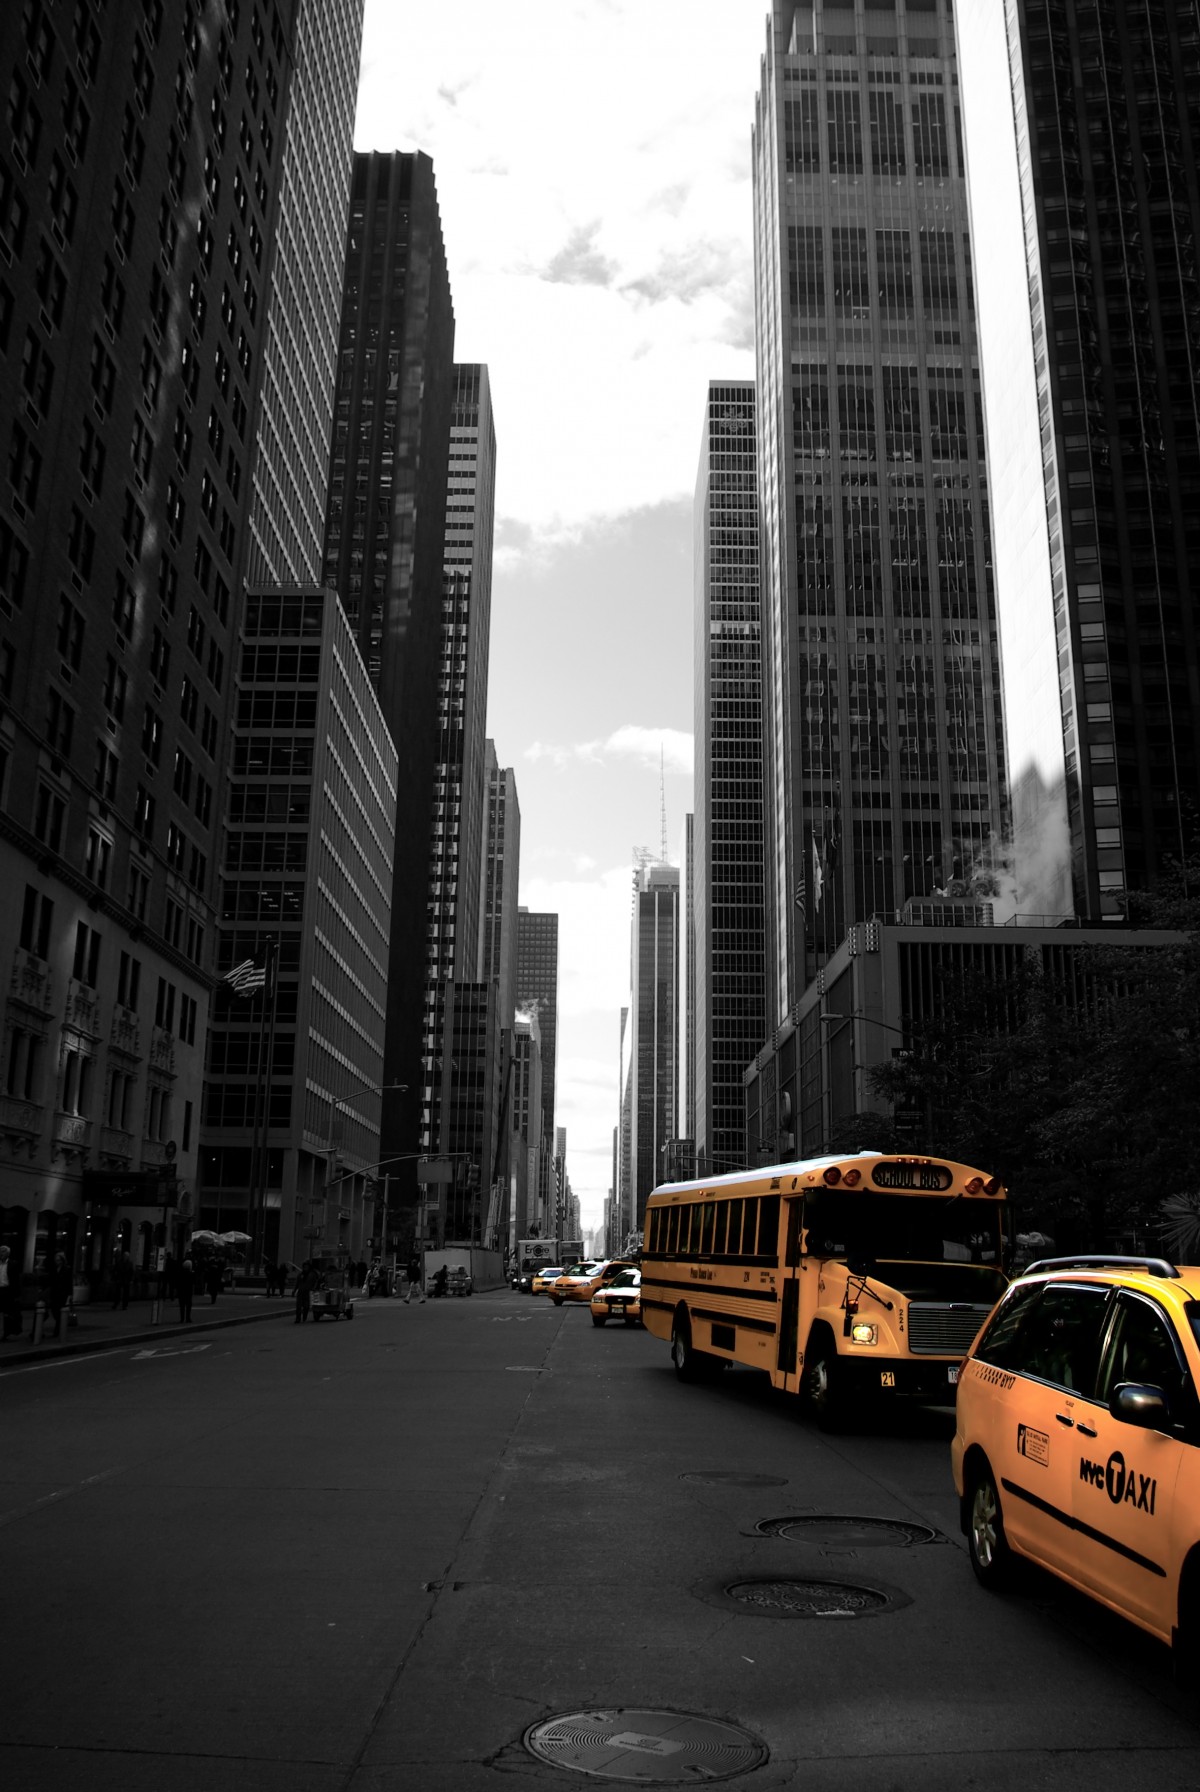
Tags: road, skyline, street, city, skyscraper, cityscape, downtown, lane, tower block, infrastructure, shape, metropolis, urban area, monochrome photography, human settlement